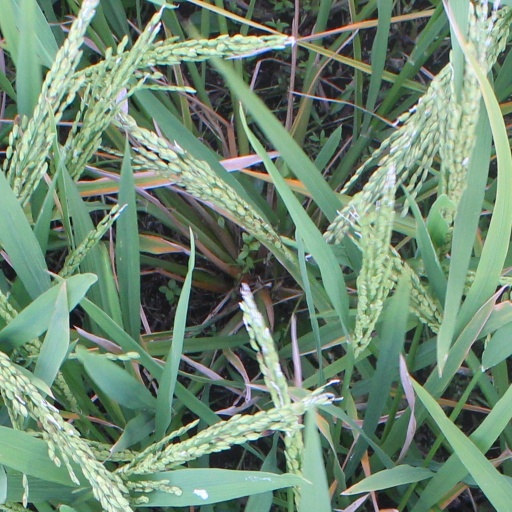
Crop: rice